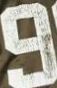
Number: 9